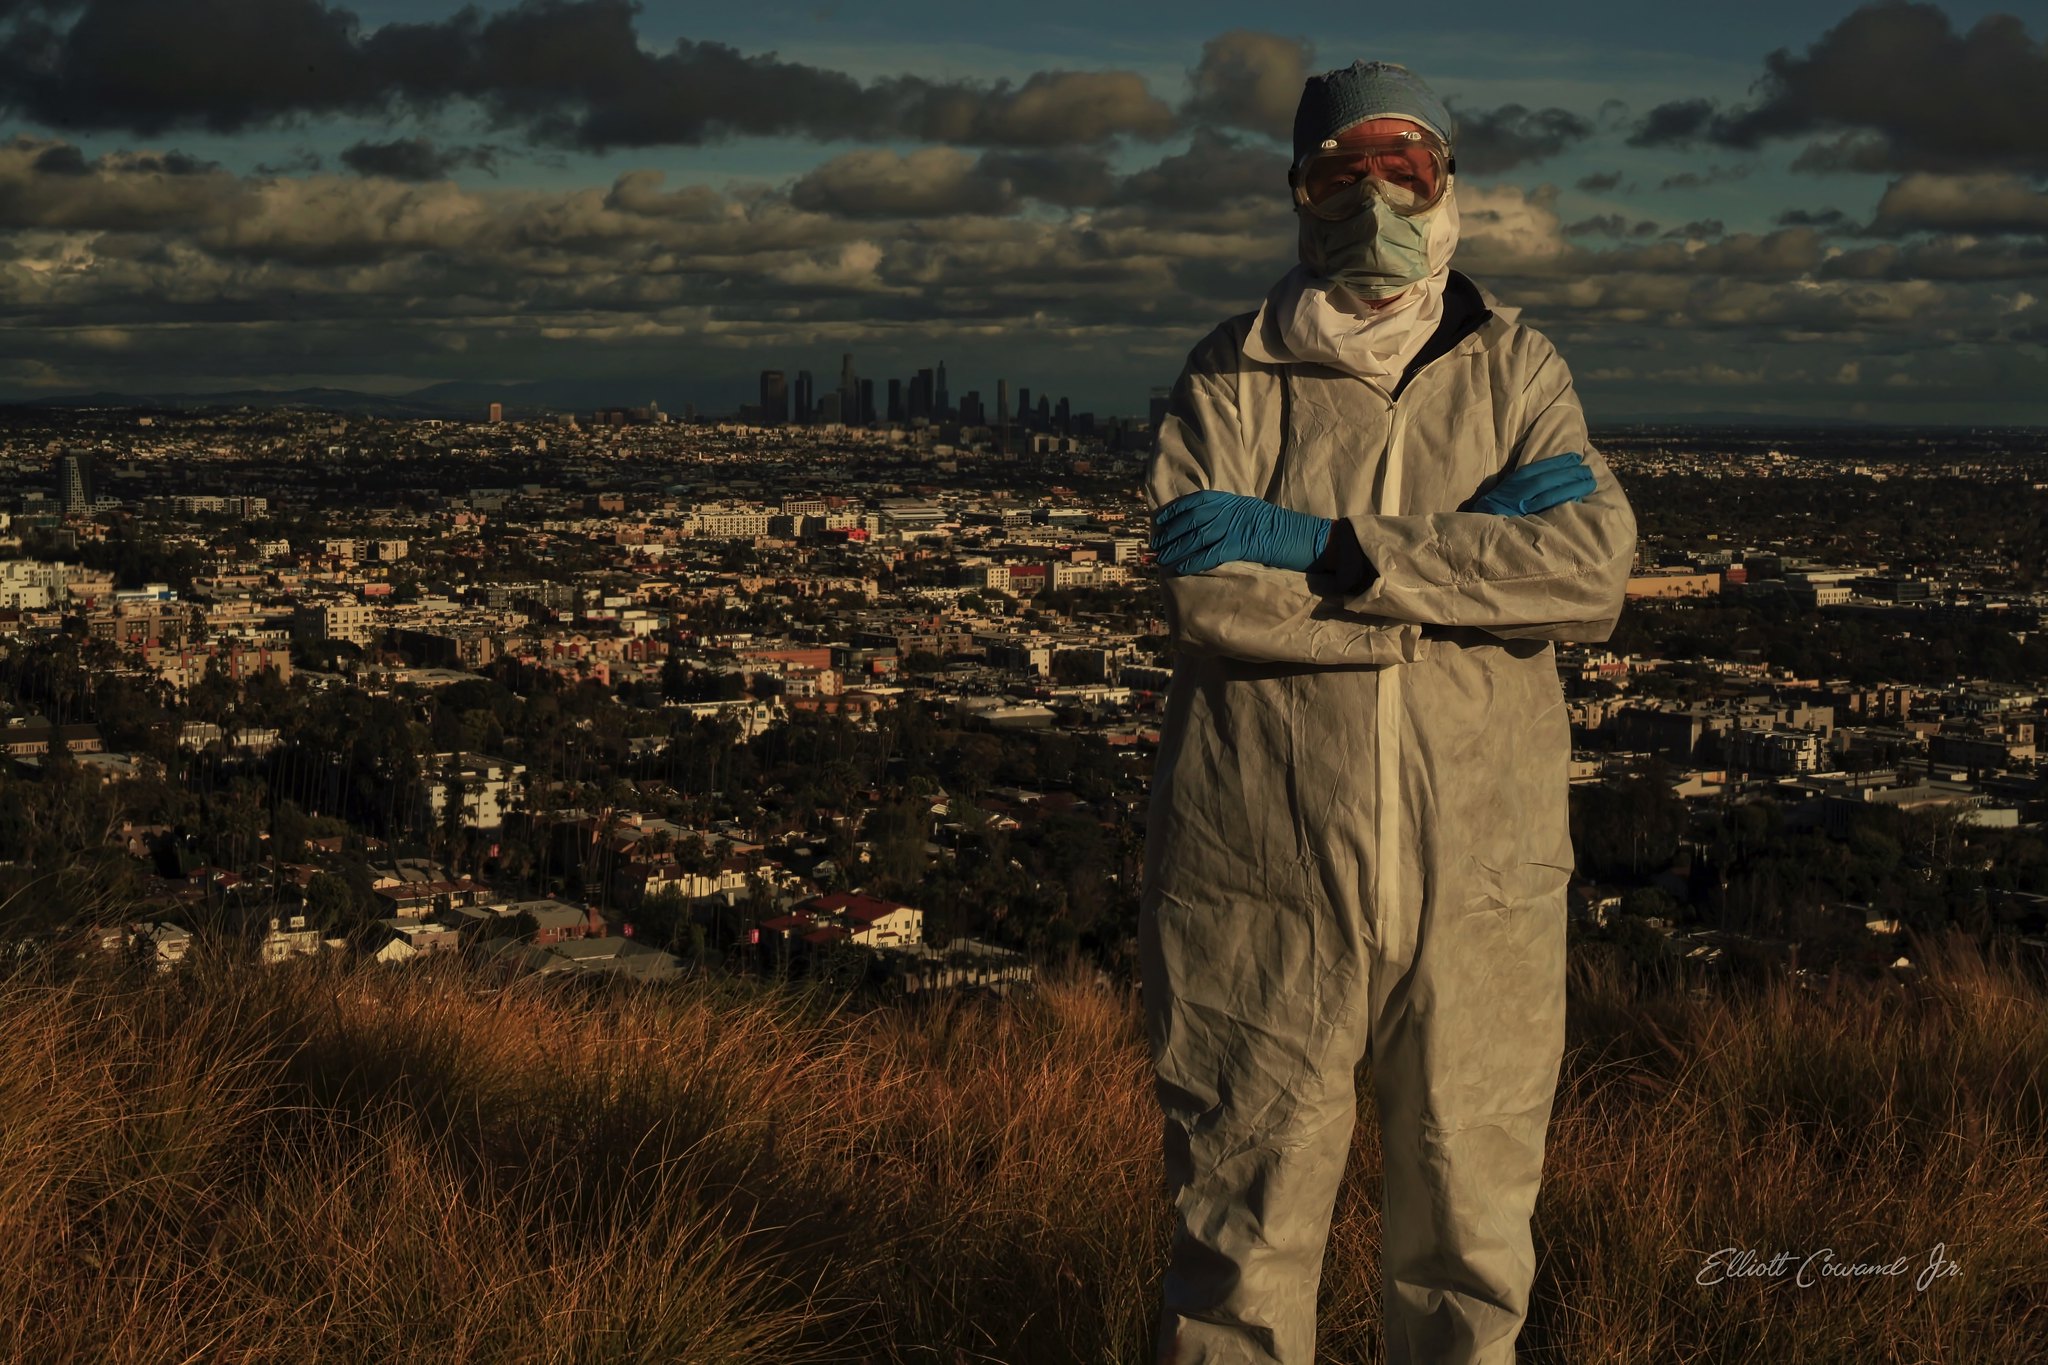
Objects detected:
Mask
Face_Shield
Gloves
Gloves
Coverall